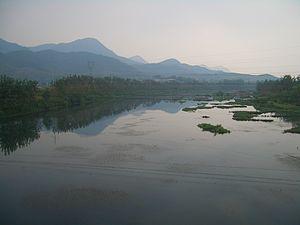
La guerre entre la dynastie Zhou et l'État de Chu est un conflit militaire entre la dynastie Zhou, alors dirigée par le roi Zhao, et l'État de Chu, qui dure de 961 à 957 av. J.-C. Le roi Zhao dirige personnellement au moins deux grandes campagnes contre le Chu et d'autres États et tribus de la région du centre du bassin du Yangzi Jiang, conquérant initialement les terres situées au nord du fleuve et de la vallée de la rivière Han. Finalement, les Zhou subissent une défaite écrasante, la moitié de leurs forces armées ainsi que le roi Zhao sont tués, et perdent par la suite le contrôle de la quasi-totalité du territoire conquis. Cette guerre met fin à l’ère d'expansion de la dynastie des Zhou occidentaux, qui sont forcés d'adopter une posture défensive contre des agresseurs étrangers. Dans le même temps, le Chu consolide son indépendance de facto et continue de gagner en puissance, au point de devenir l’un des États les plus puissants de Chine.